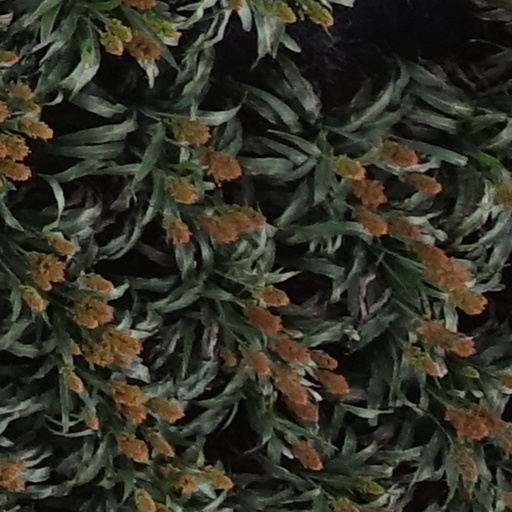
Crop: sorghum